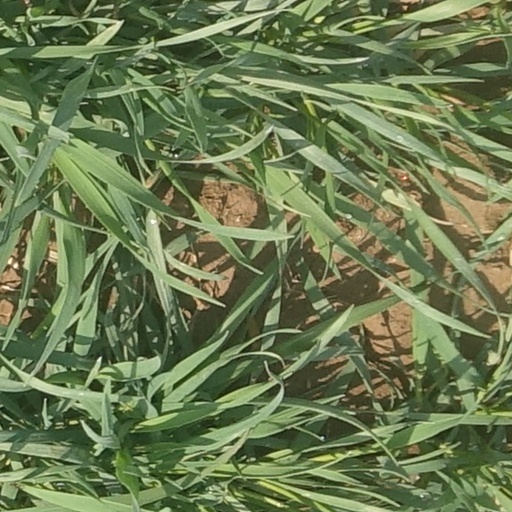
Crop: wheat